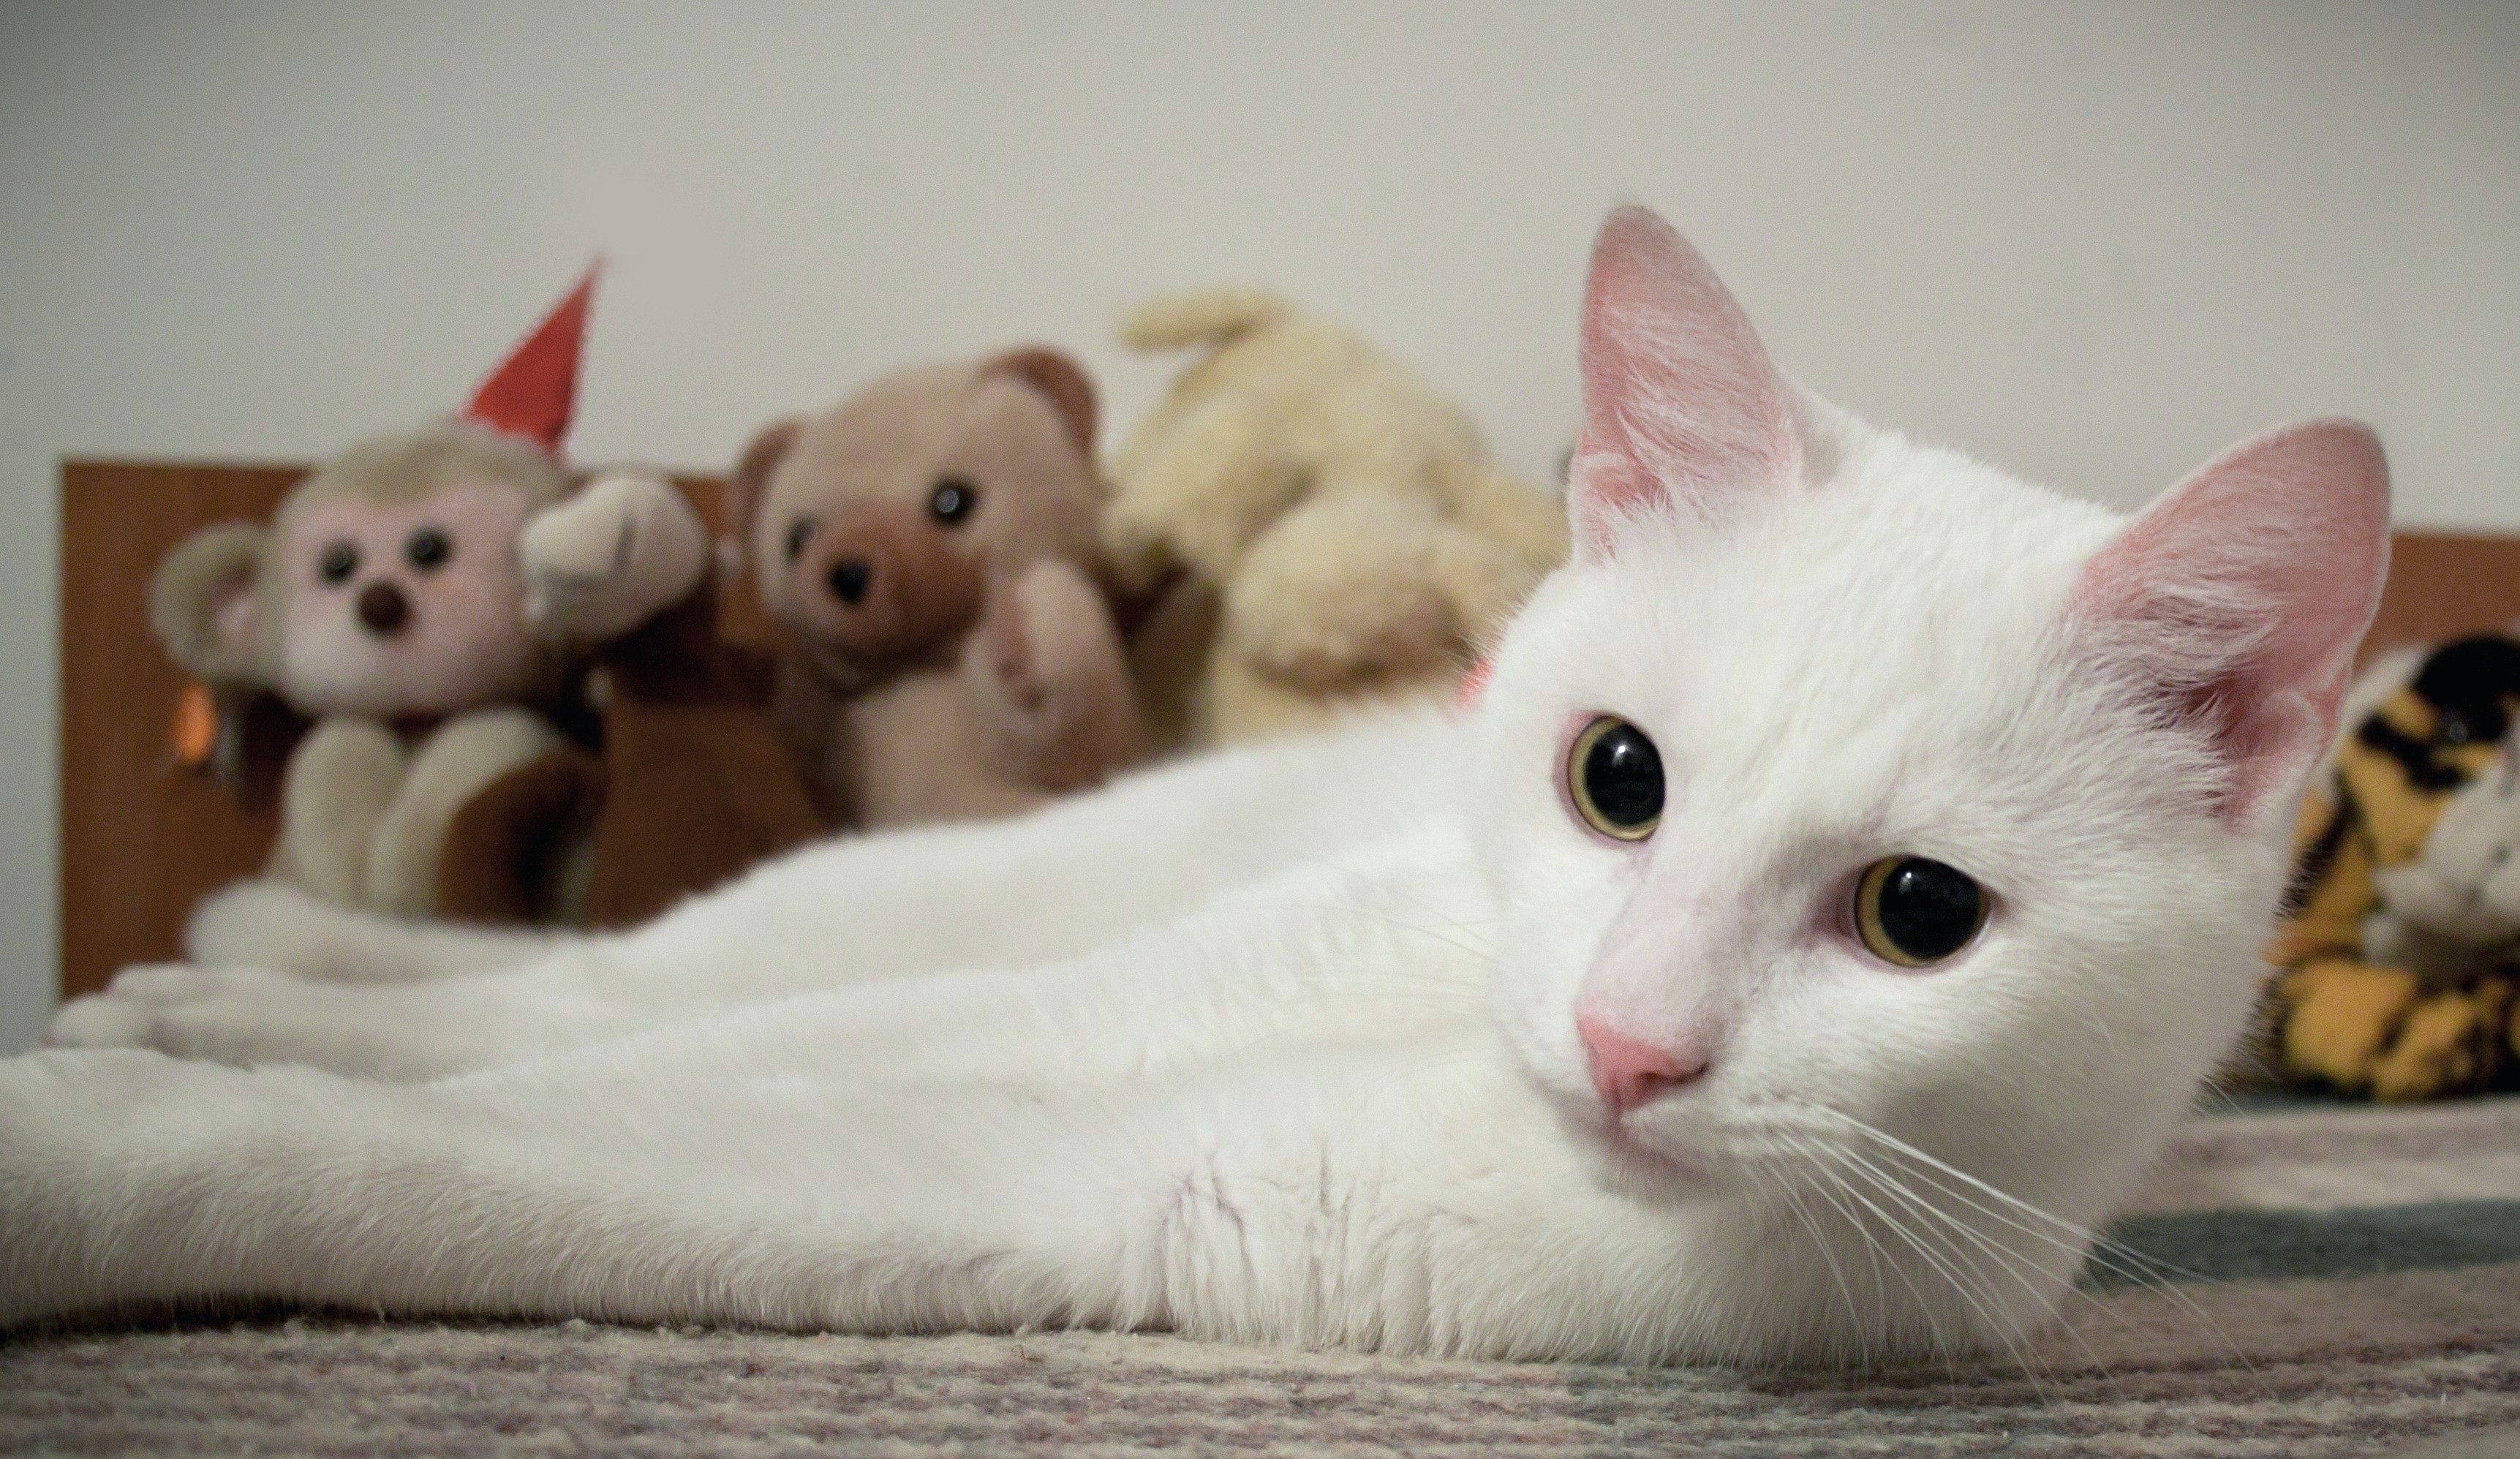
white, animal, kitten, cat, mammal, nose, whiskers, skin, vertebrate, domestic, small to medium sized cats, cat like mammal